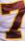
Number: 7